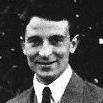
Age: 82